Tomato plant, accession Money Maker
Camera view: tilt-top (135 deg); turntable rotation: 120 degrees
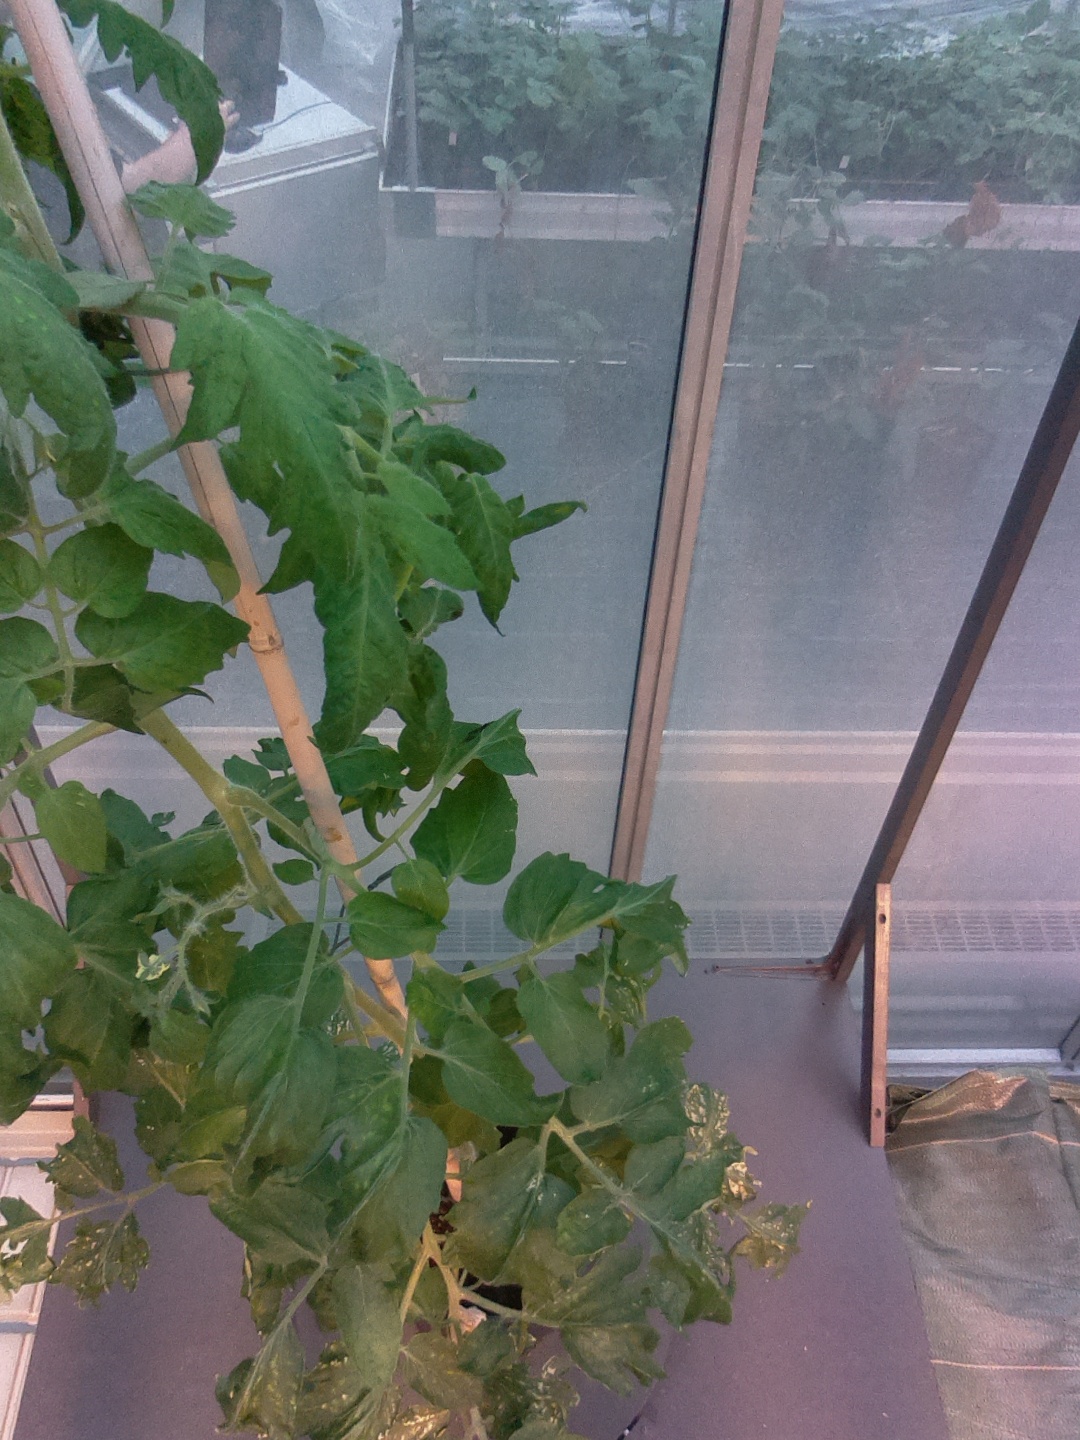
BBCH growth stage 70: Fruits at the main stem or branches visibles